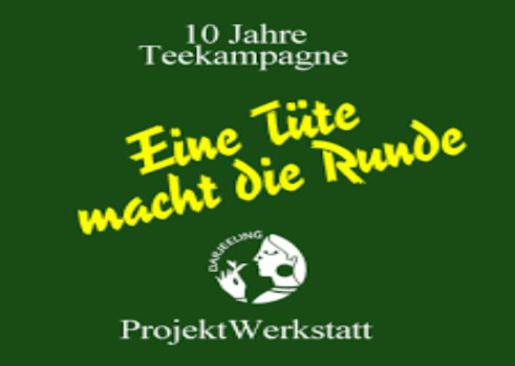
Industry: Food